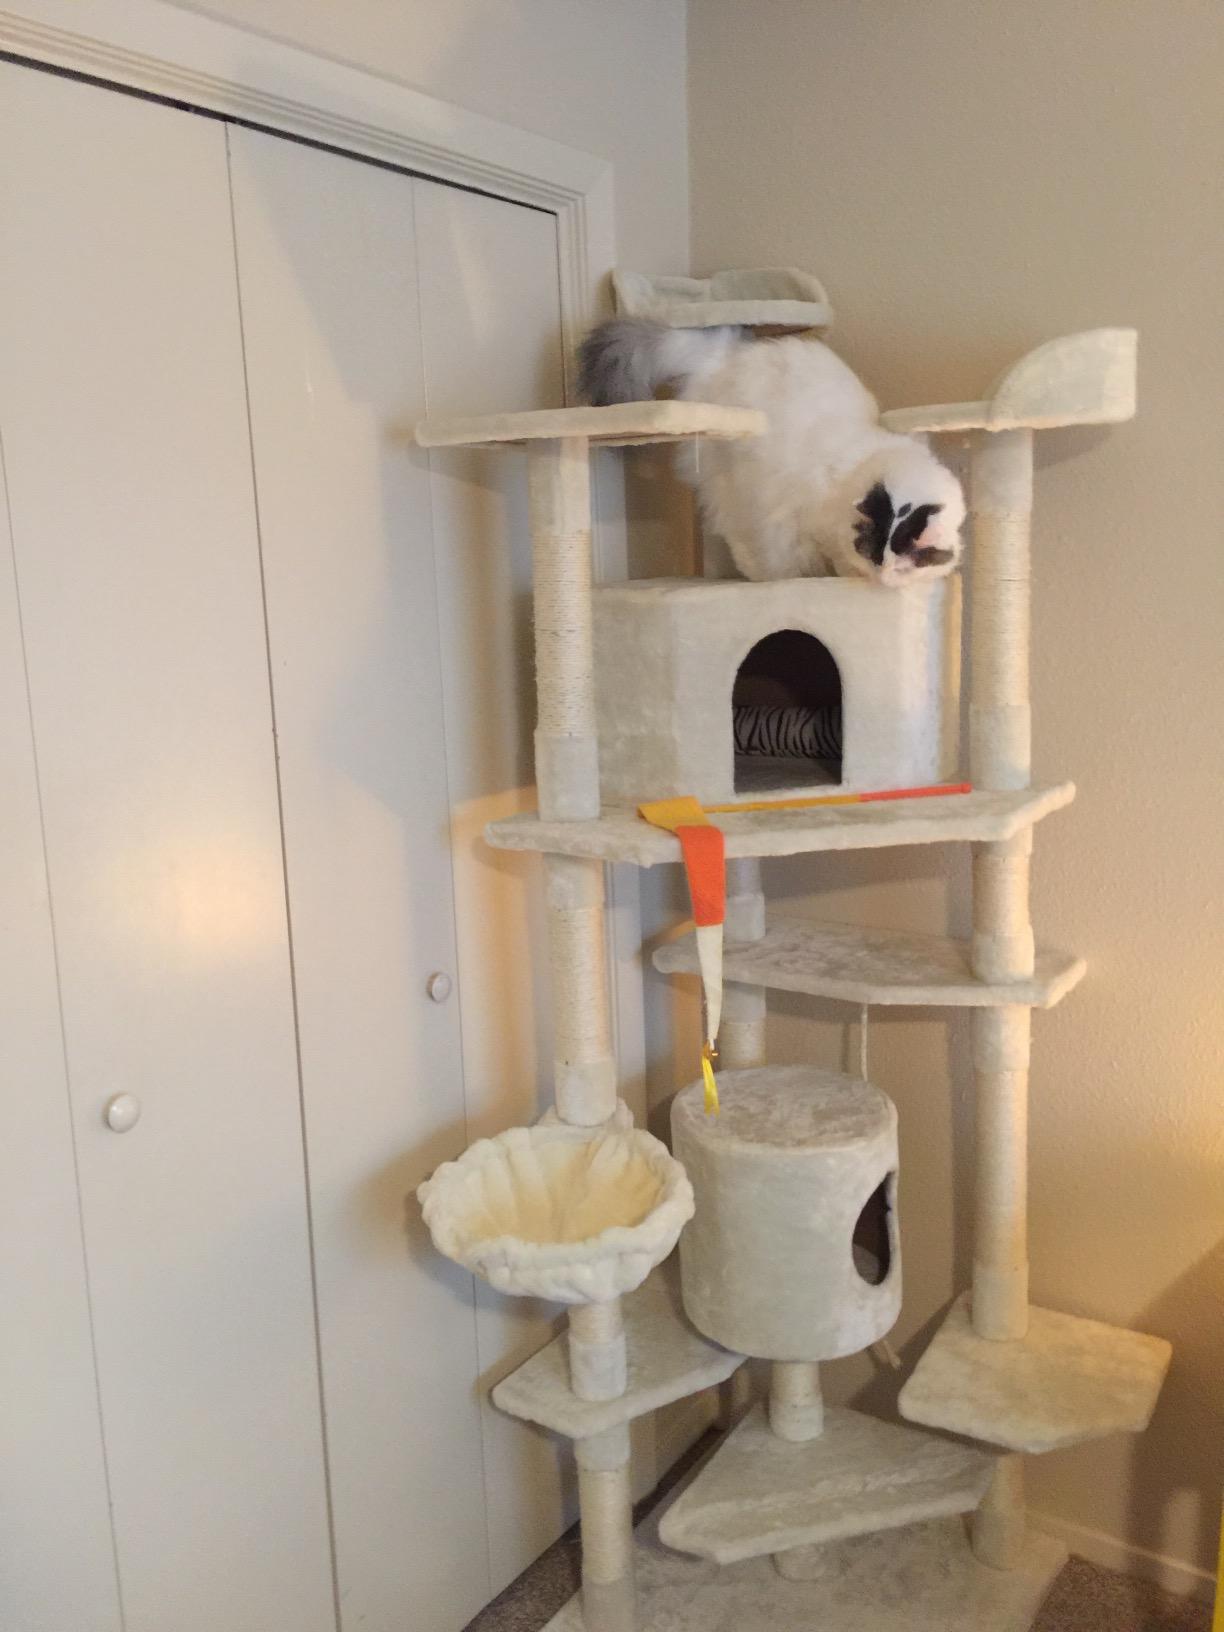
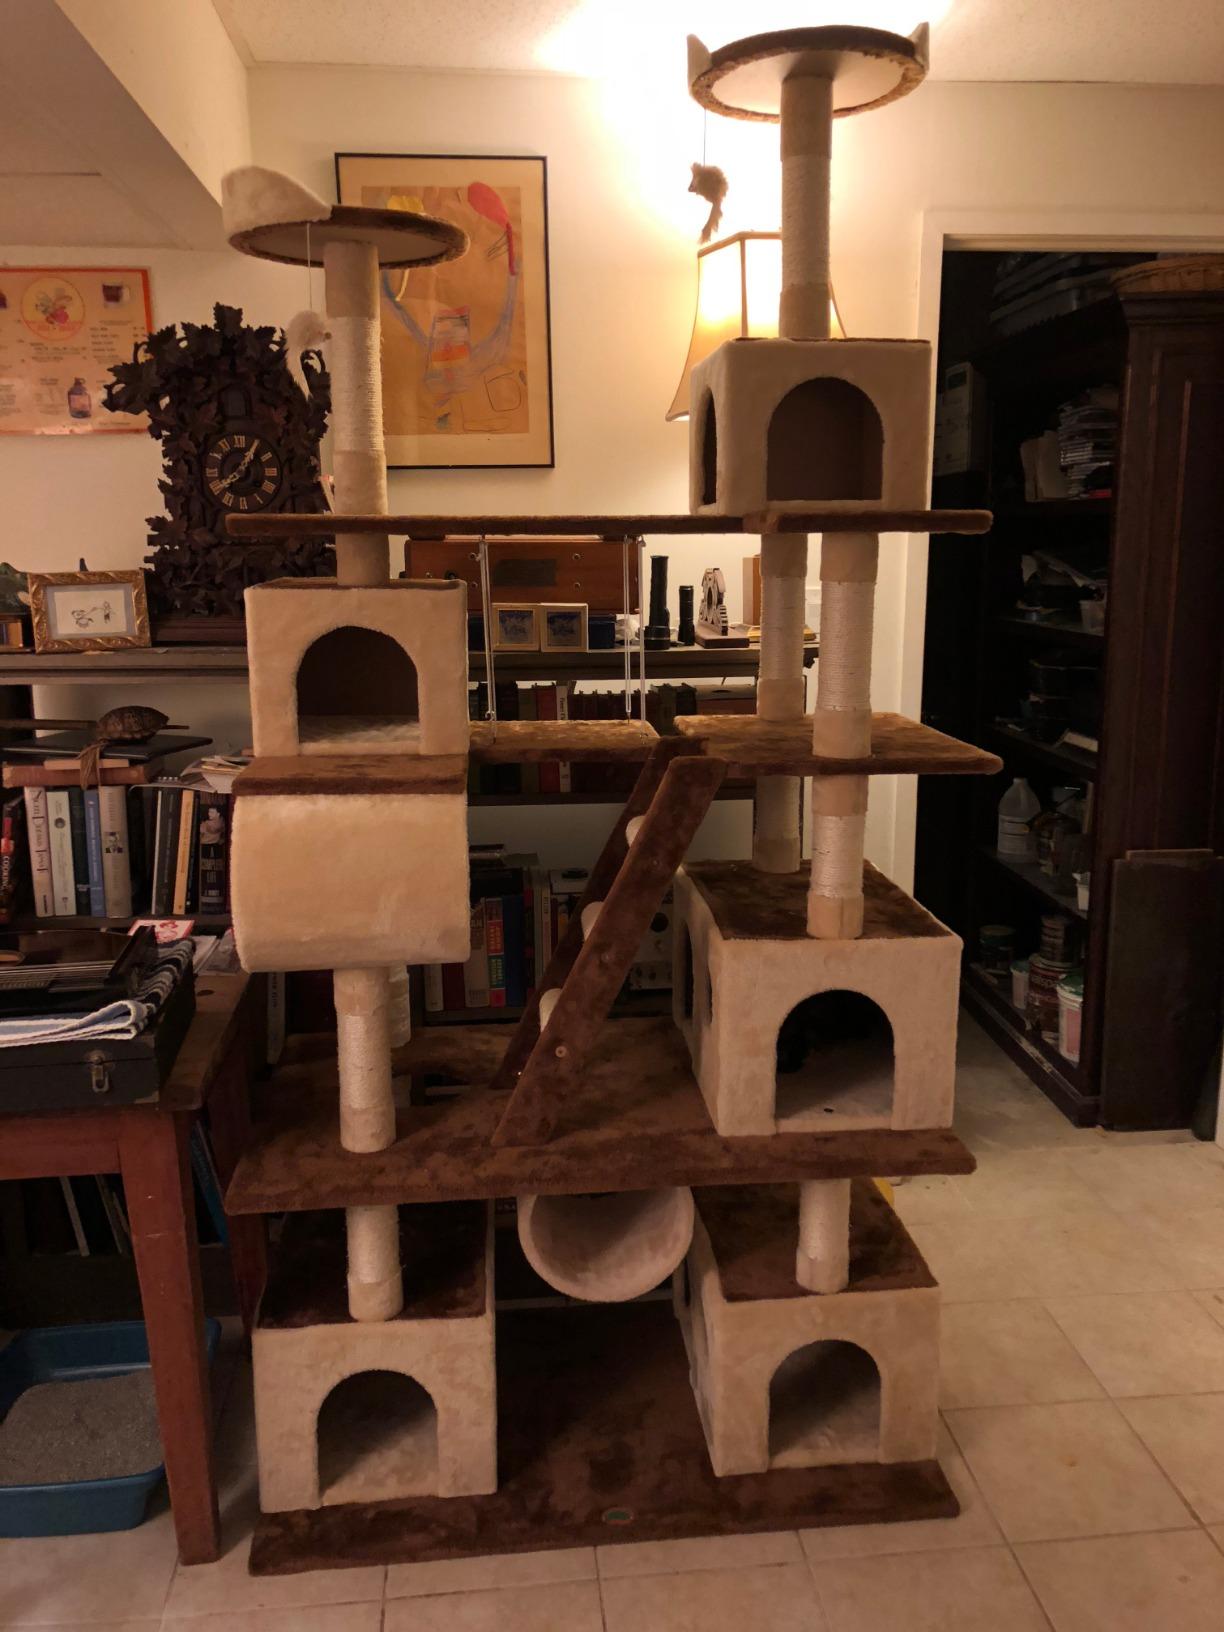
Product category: items_cat tree
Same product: no